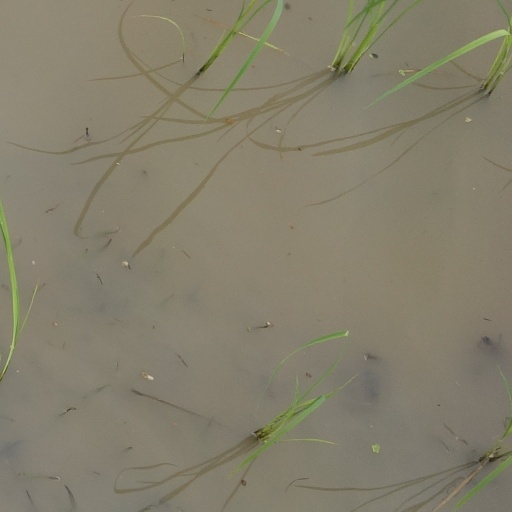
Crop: rice